Holmes County, Florida

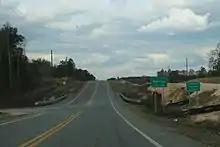
The Holmes County sign at Bonifay on Florida State Road 79.

Holmes County has one railroad line. The primary one is the CSX P&A Subdivision, a line formerly owned by the Louisville and Nashville Railroad that served Amtrak's Sunset Limited. This service formerly went to New Orleans, but in 2005 service was truncated by the extensive damage in the Gulf area due to Hurricane Katrina. Another former L&N line existed within the northeastern corner of the county. The Georgiana Branch entered the state and county from Highnote, Alabama then ran through Esto and later Eleanor before crossing SR 2 and leaving the county towards Graceville and Campbellton, where it had a junction with the Bay Line Railroad.